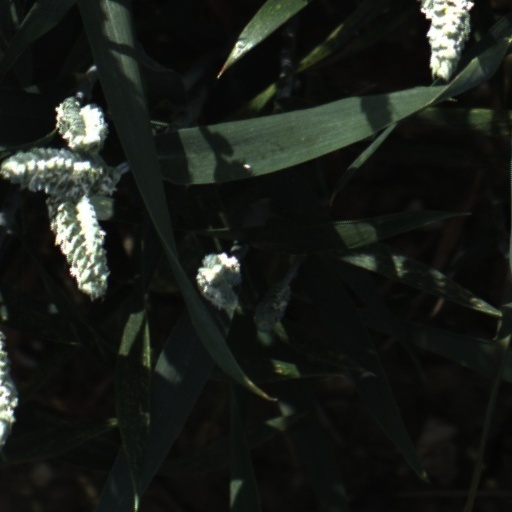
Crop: wheat